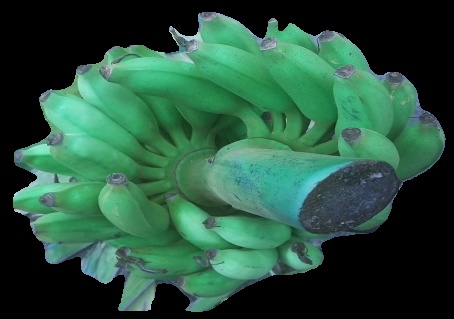
Variety: elakki-bale
Grade: grade2